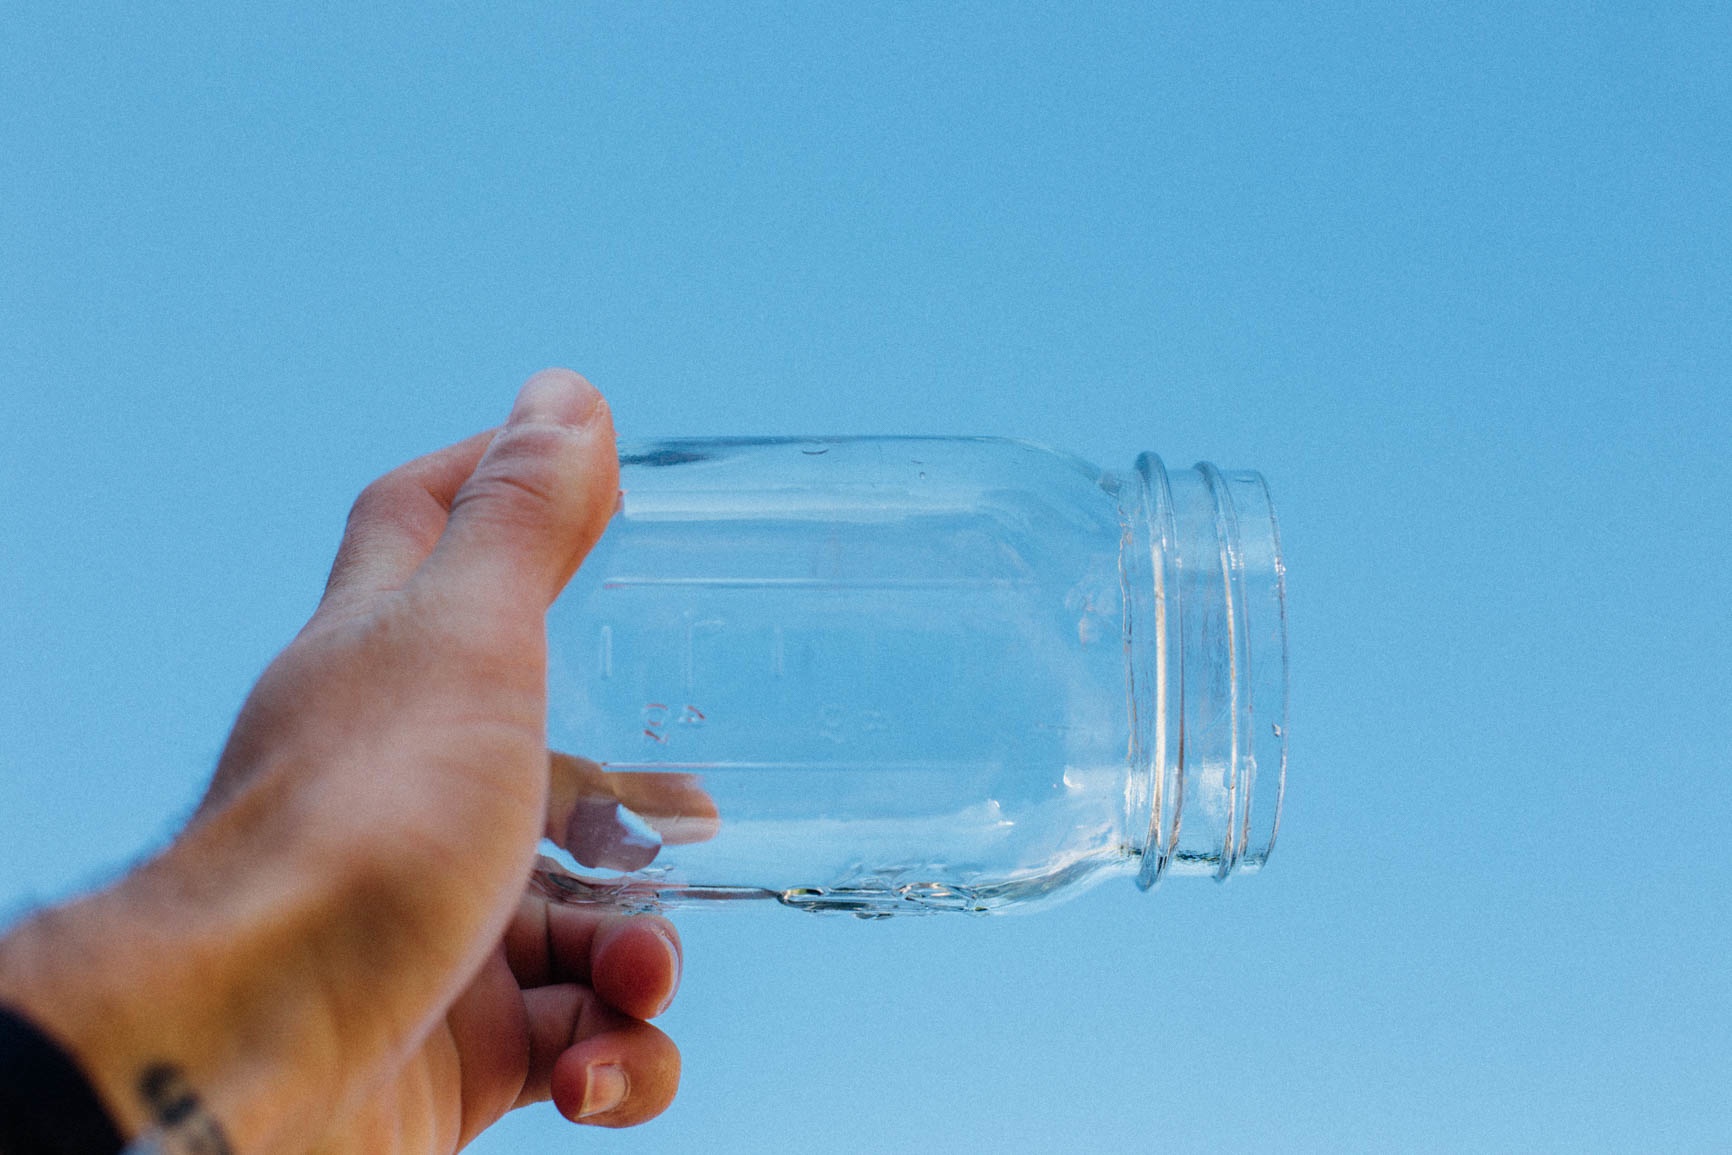
hand, water, ice, drink, bottle, freezing, drinking water